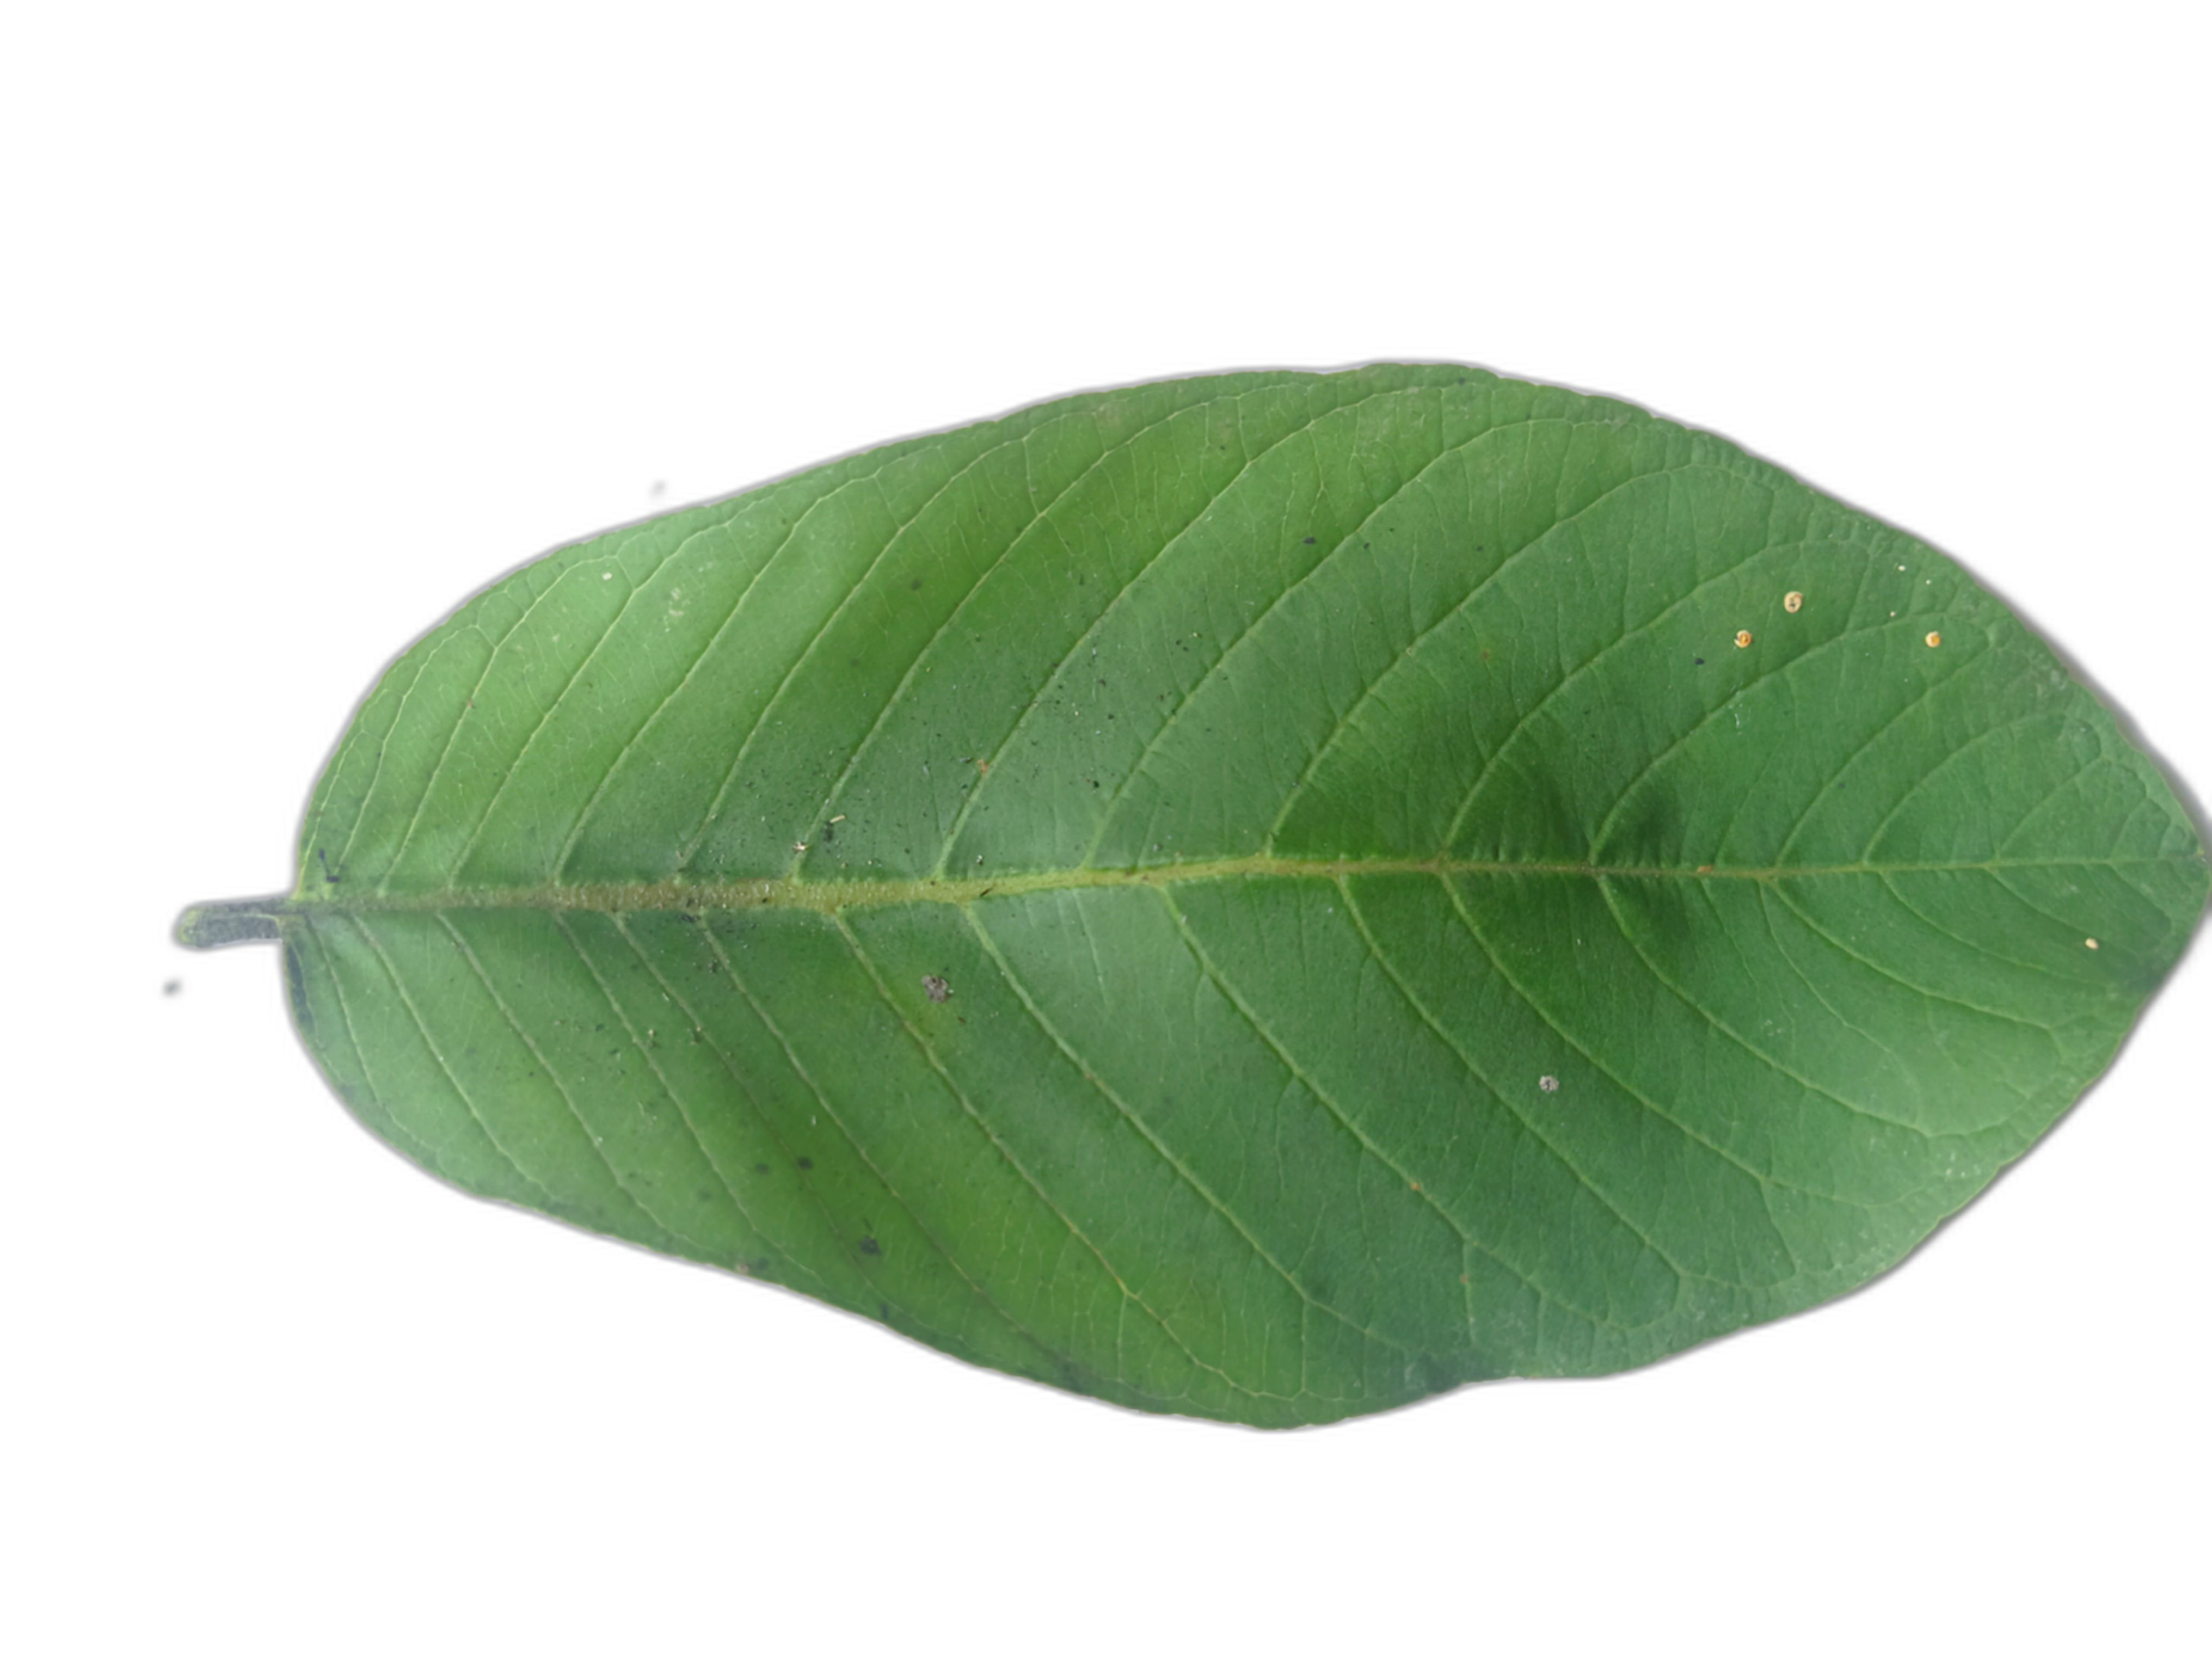
Plant part: leaf
Disease: Healthy